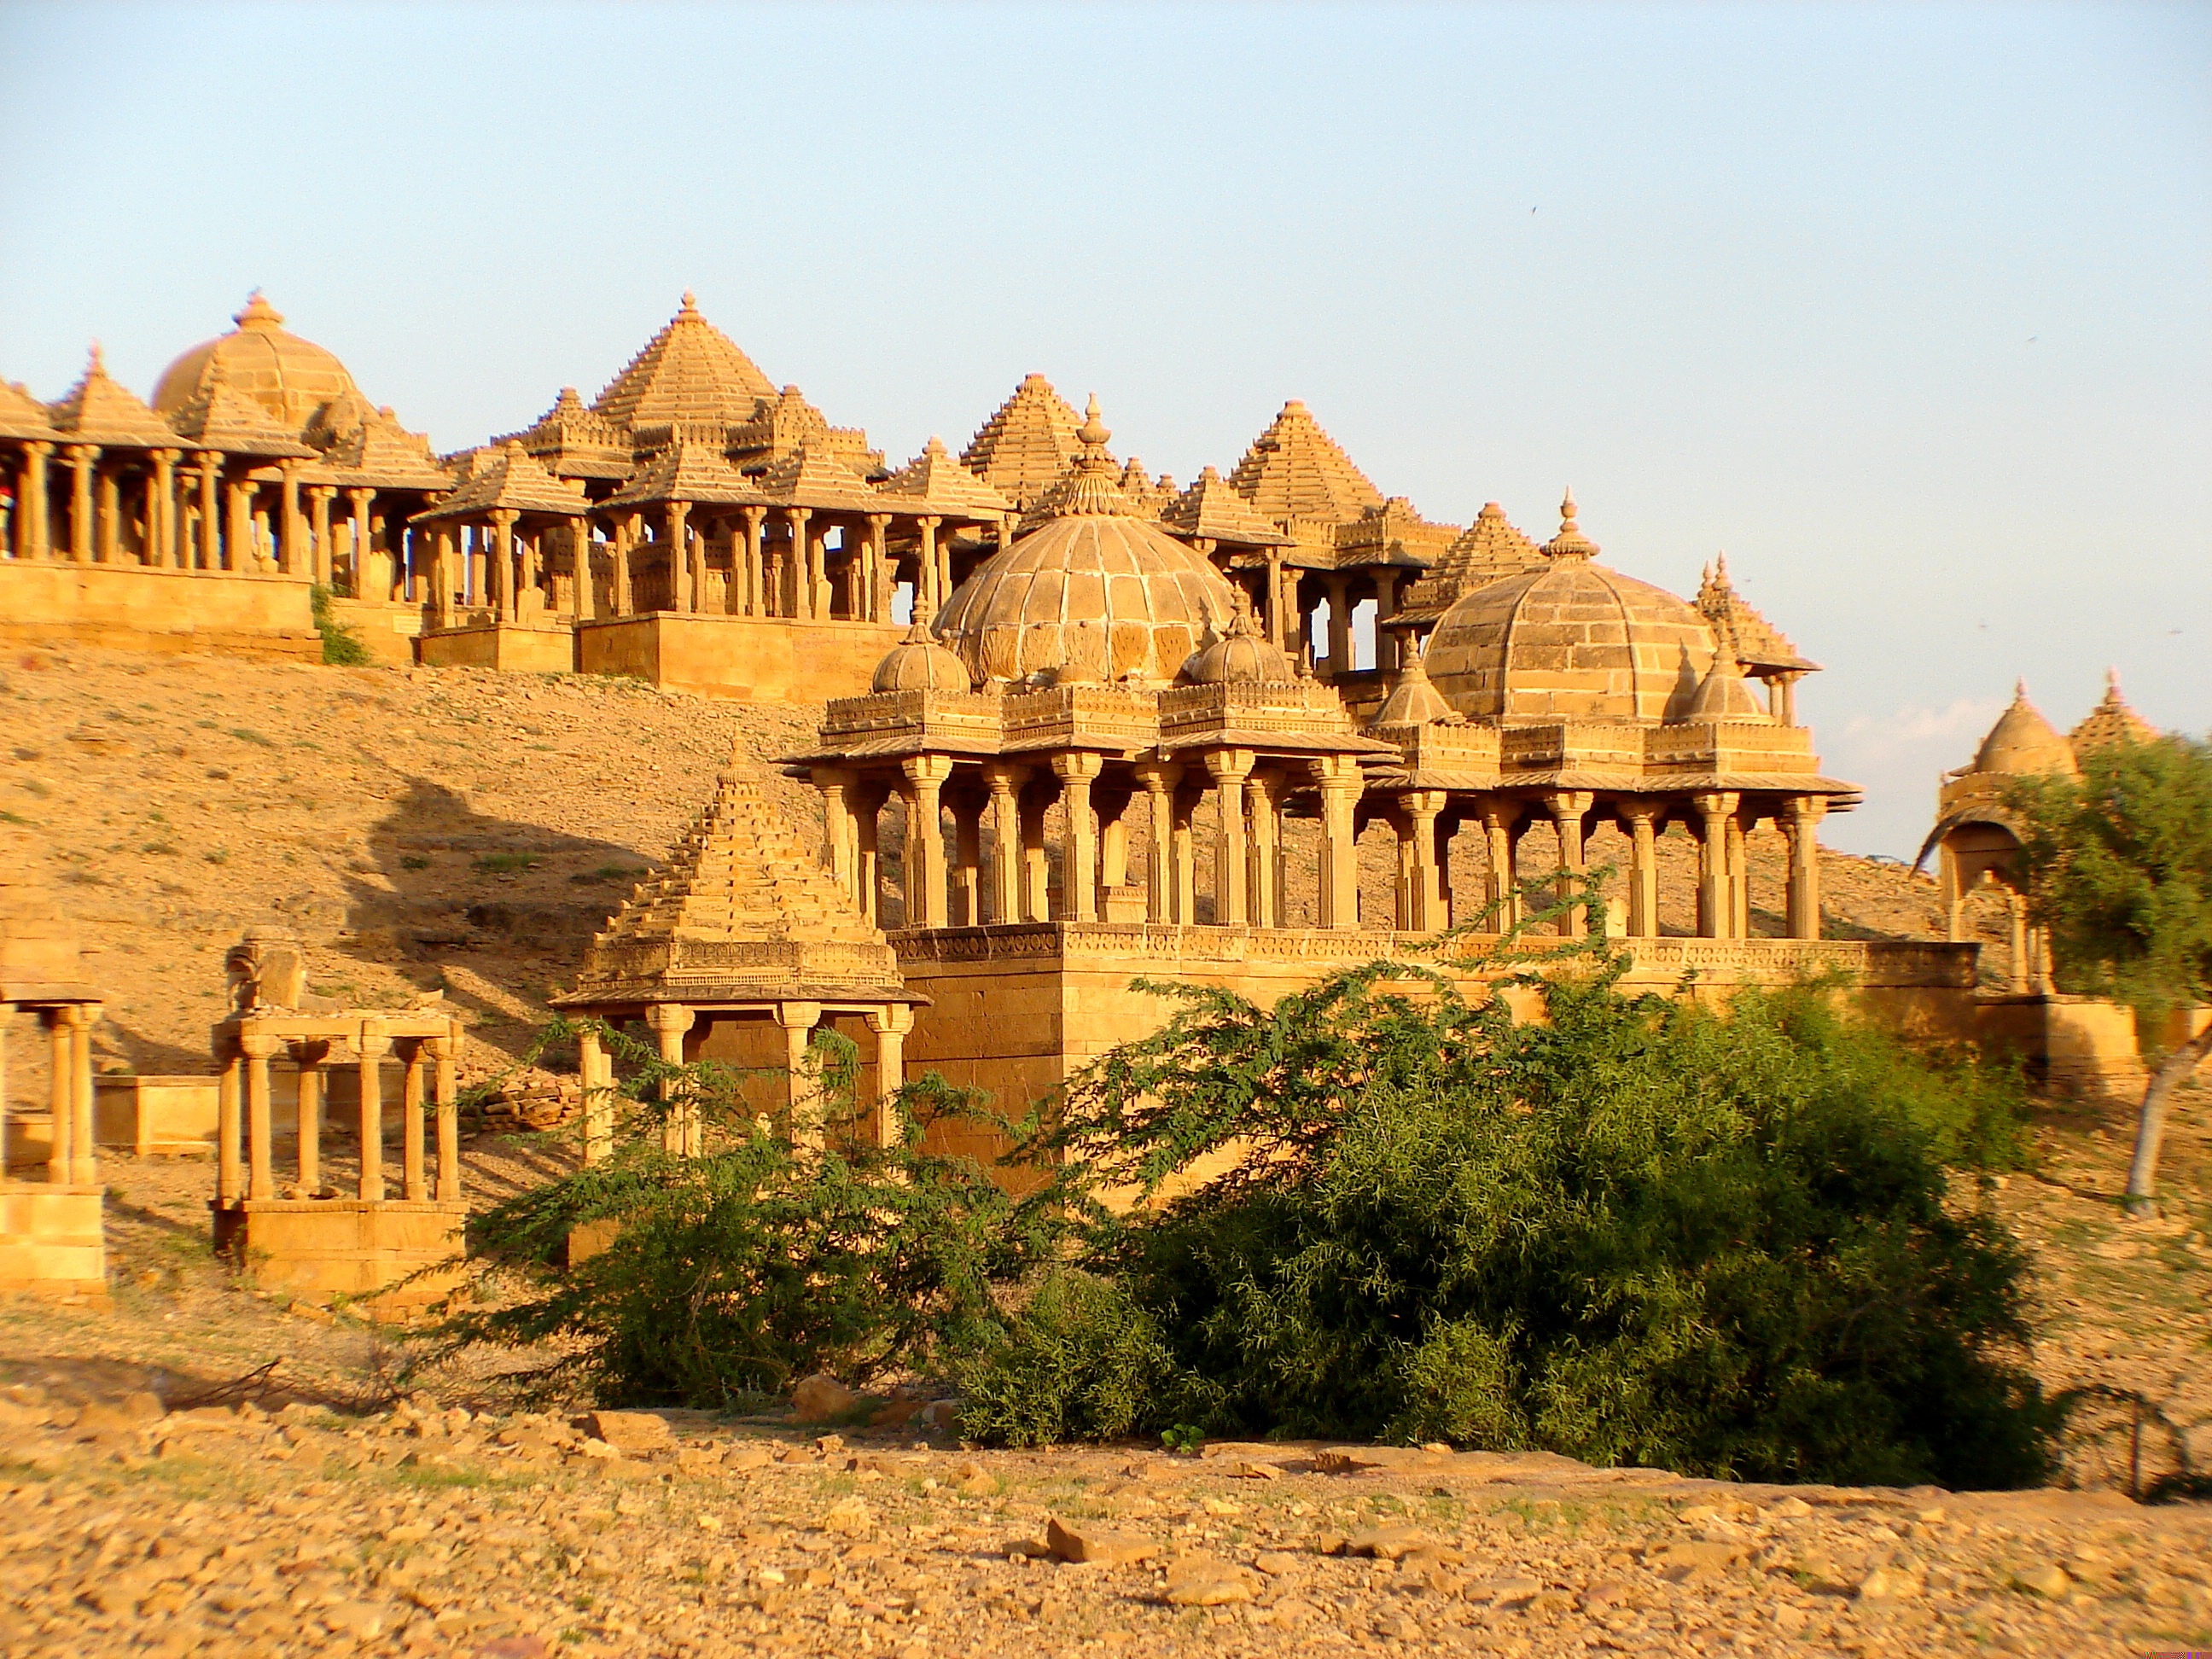
travel, village, temple, india, rajastan, jaisalmer, historic site, ancient history, bada bagh